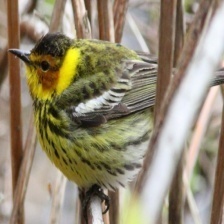
Species: CAPE MAY WARBLER
Scientific name: SETOPHAGA TIGRINA